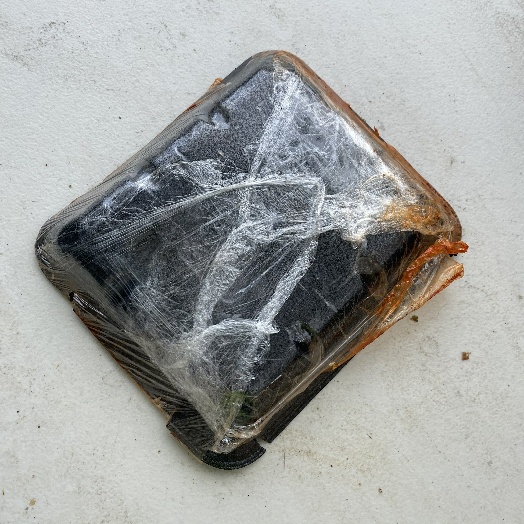
Label: plastics